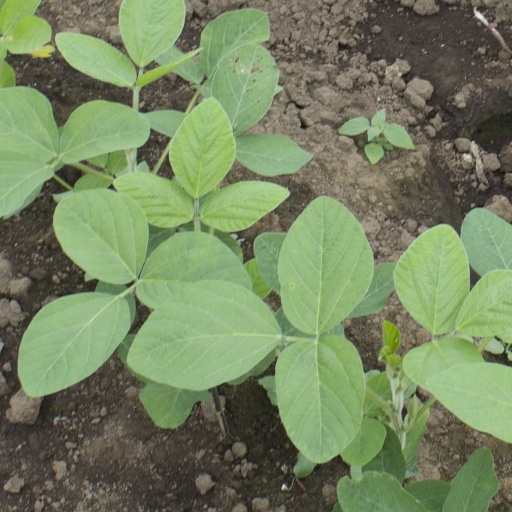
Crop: soybean